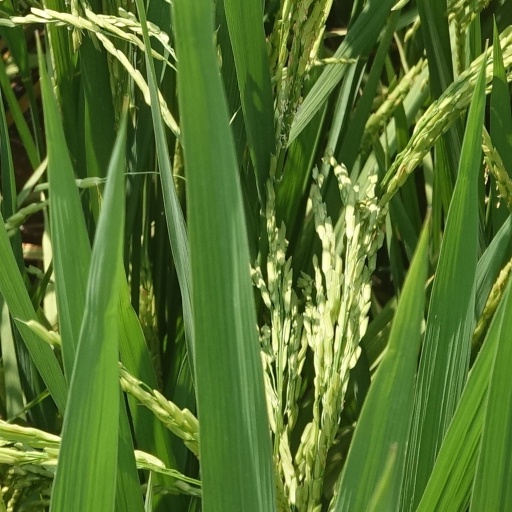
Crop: rice